Arturo Frondizi

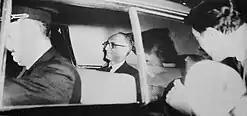
President Arturo Frondizi is taken prisoner.

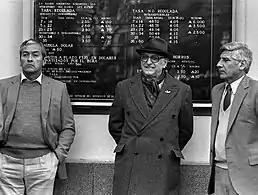
Frondizi in 1980.

Frondizi's relationship with others in the Kennedy Administration was not so friendly. Frondizi suspected—and may have complained to Adlai Stevenson, Kennedy's Ambassador to the United Nations—that the US ambassador to Argentina, Roy R. Rubottom Jr., was collaborating with elements of the Argentinian military to destabilize his regime. Relations between Frondizi and the US embassy worsened further when Argentina offered to mediate the tensions between the US and Cuba, which it later expanded to a proposal that Argentina, Brazil, Chile, and Mexico collectively serve as mediators. Of the four possible mediators, Arturo Frondizi argued in favor of Argentina, due to its balance in foreign policy (Brazil and Mexico were closer to third-partyism) and due to the lack of a deep internal contradiction (Chile had a conservative anti-communist government).